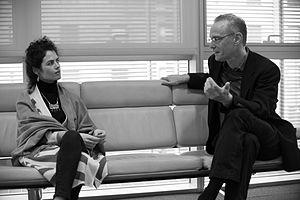
Chuck Hoberman est l'inventeur de jouets pliables ainsi que de différentes structures. Son invention la plus connue est la sphère d'Hoberman. Il a gagné le Chrysler Design Award pour son innovation ainsi que pour ses designs en 1997 et il a été finaliste en 2000 pour le National Design Award du Smithsonian Institution.